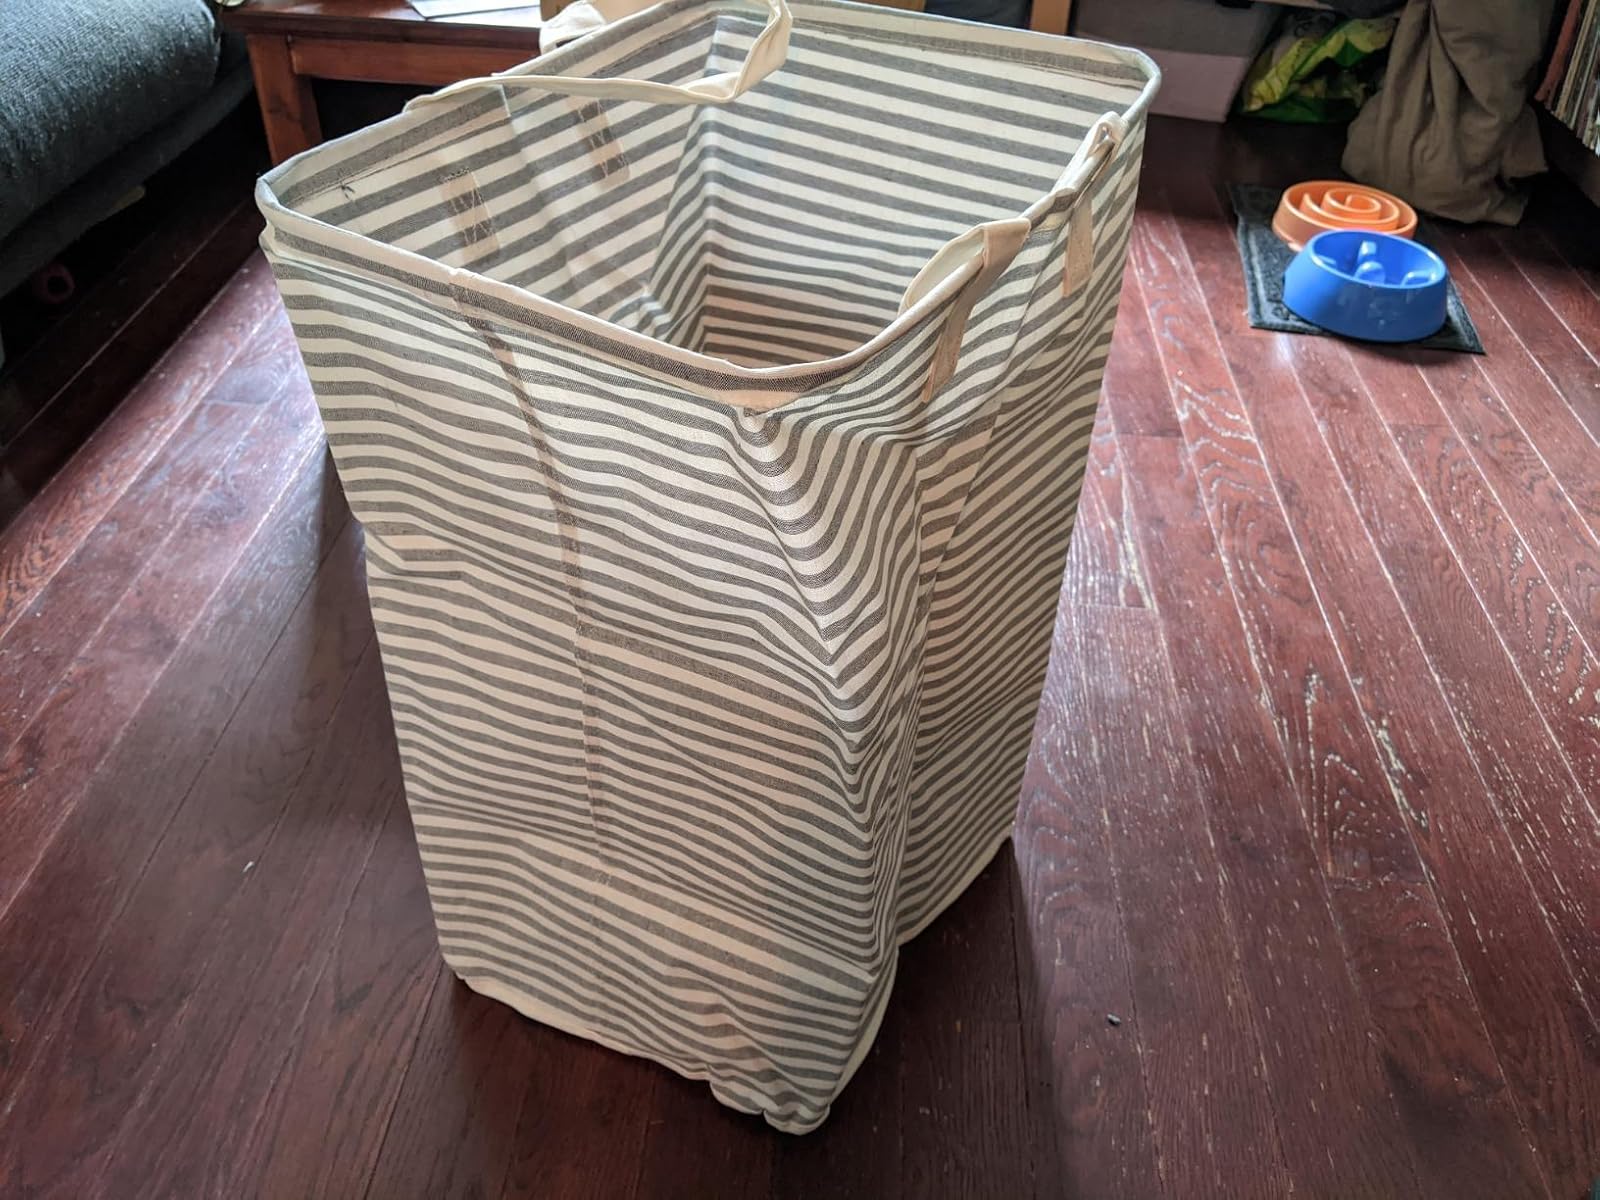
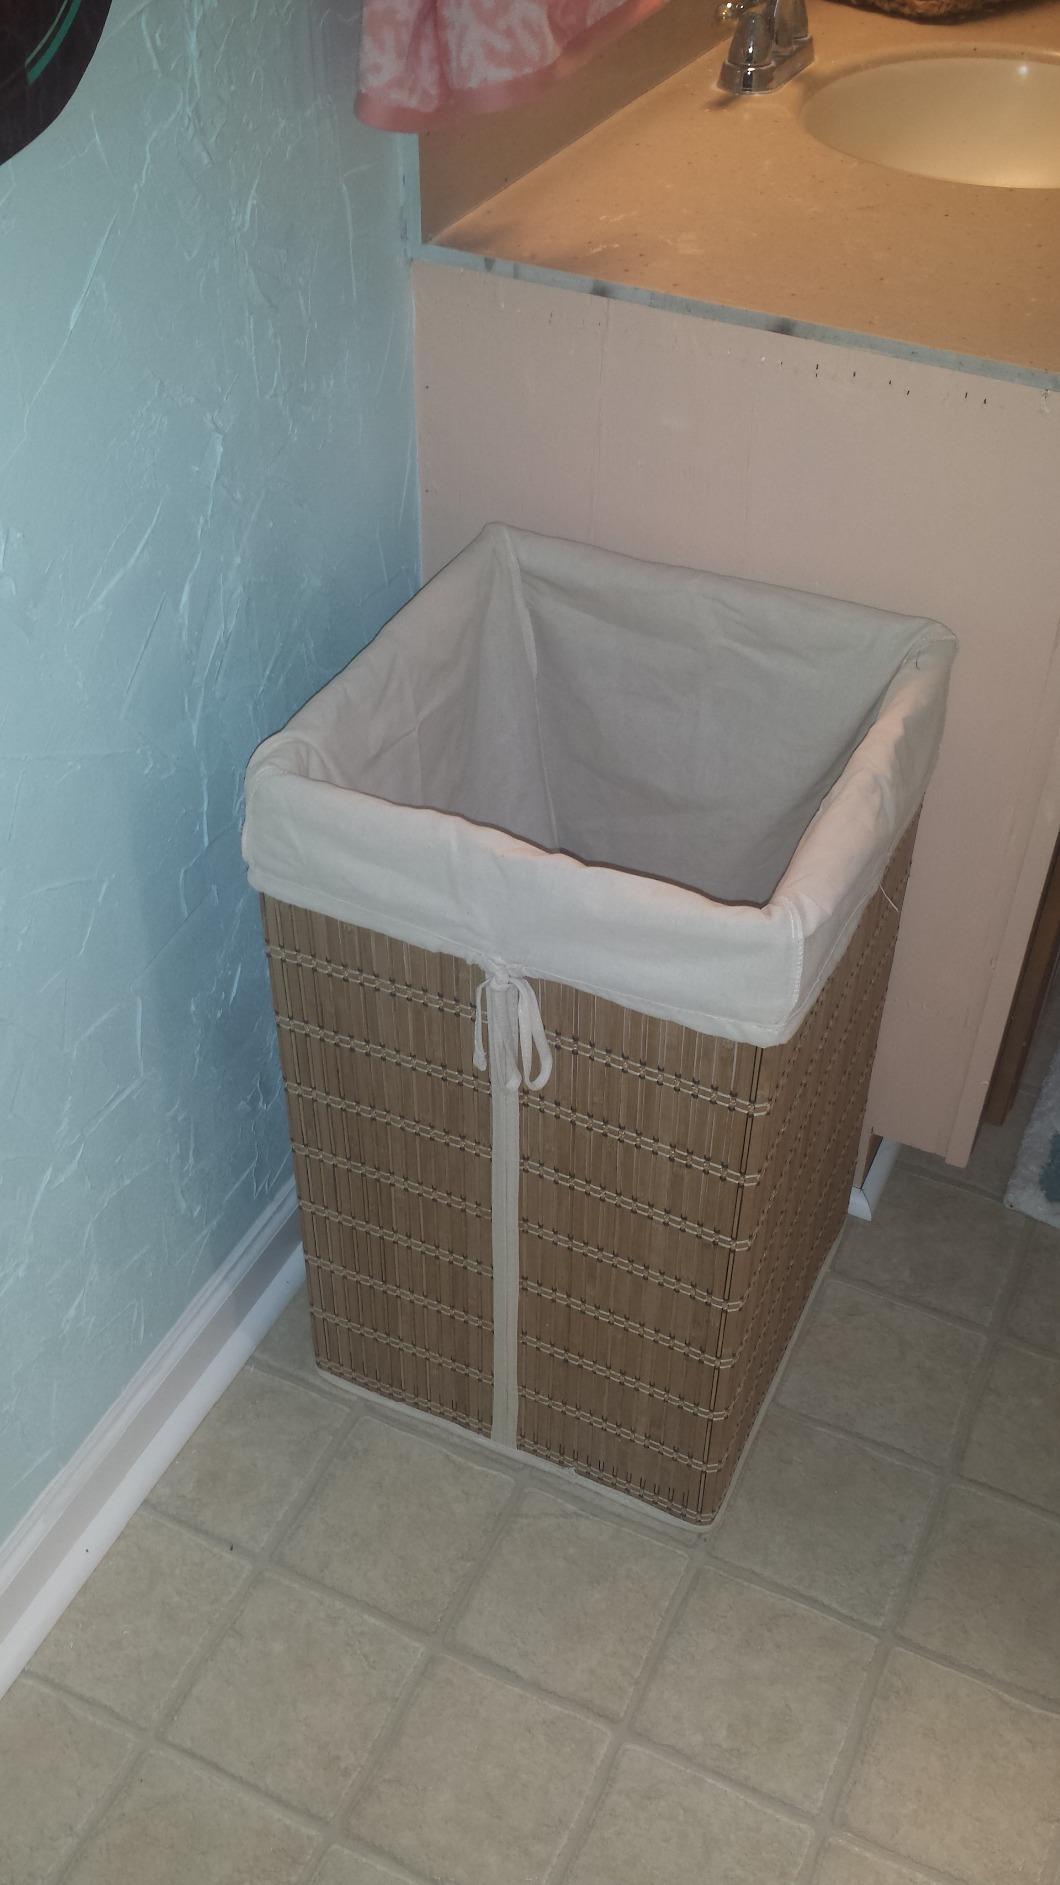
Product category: items_hamper
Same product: no